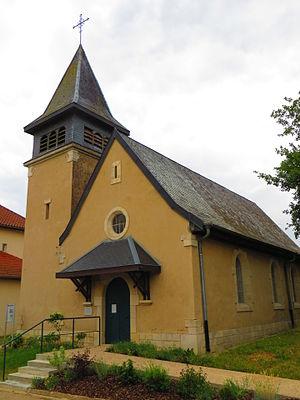
Regnéville-sur-Meuse L'église Saint-Martin
Regnéville-sur-Meuse est une commune française située dans le département de la Meuse, en région Grand Est.